York Lions football

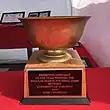
The Argo Cup

Prior to the 2017 season, York hired two new assistants: Two-time CIS All-Canadian Jesse Alexander was named Special Teams Coordinator on April 5, 2017, and three-time CIS All-Canadian Sammy Okpro was hired as Defensive Coordinator on July 17, 2017; the latter whom played under Craney while both were with the Concordia Stingers.